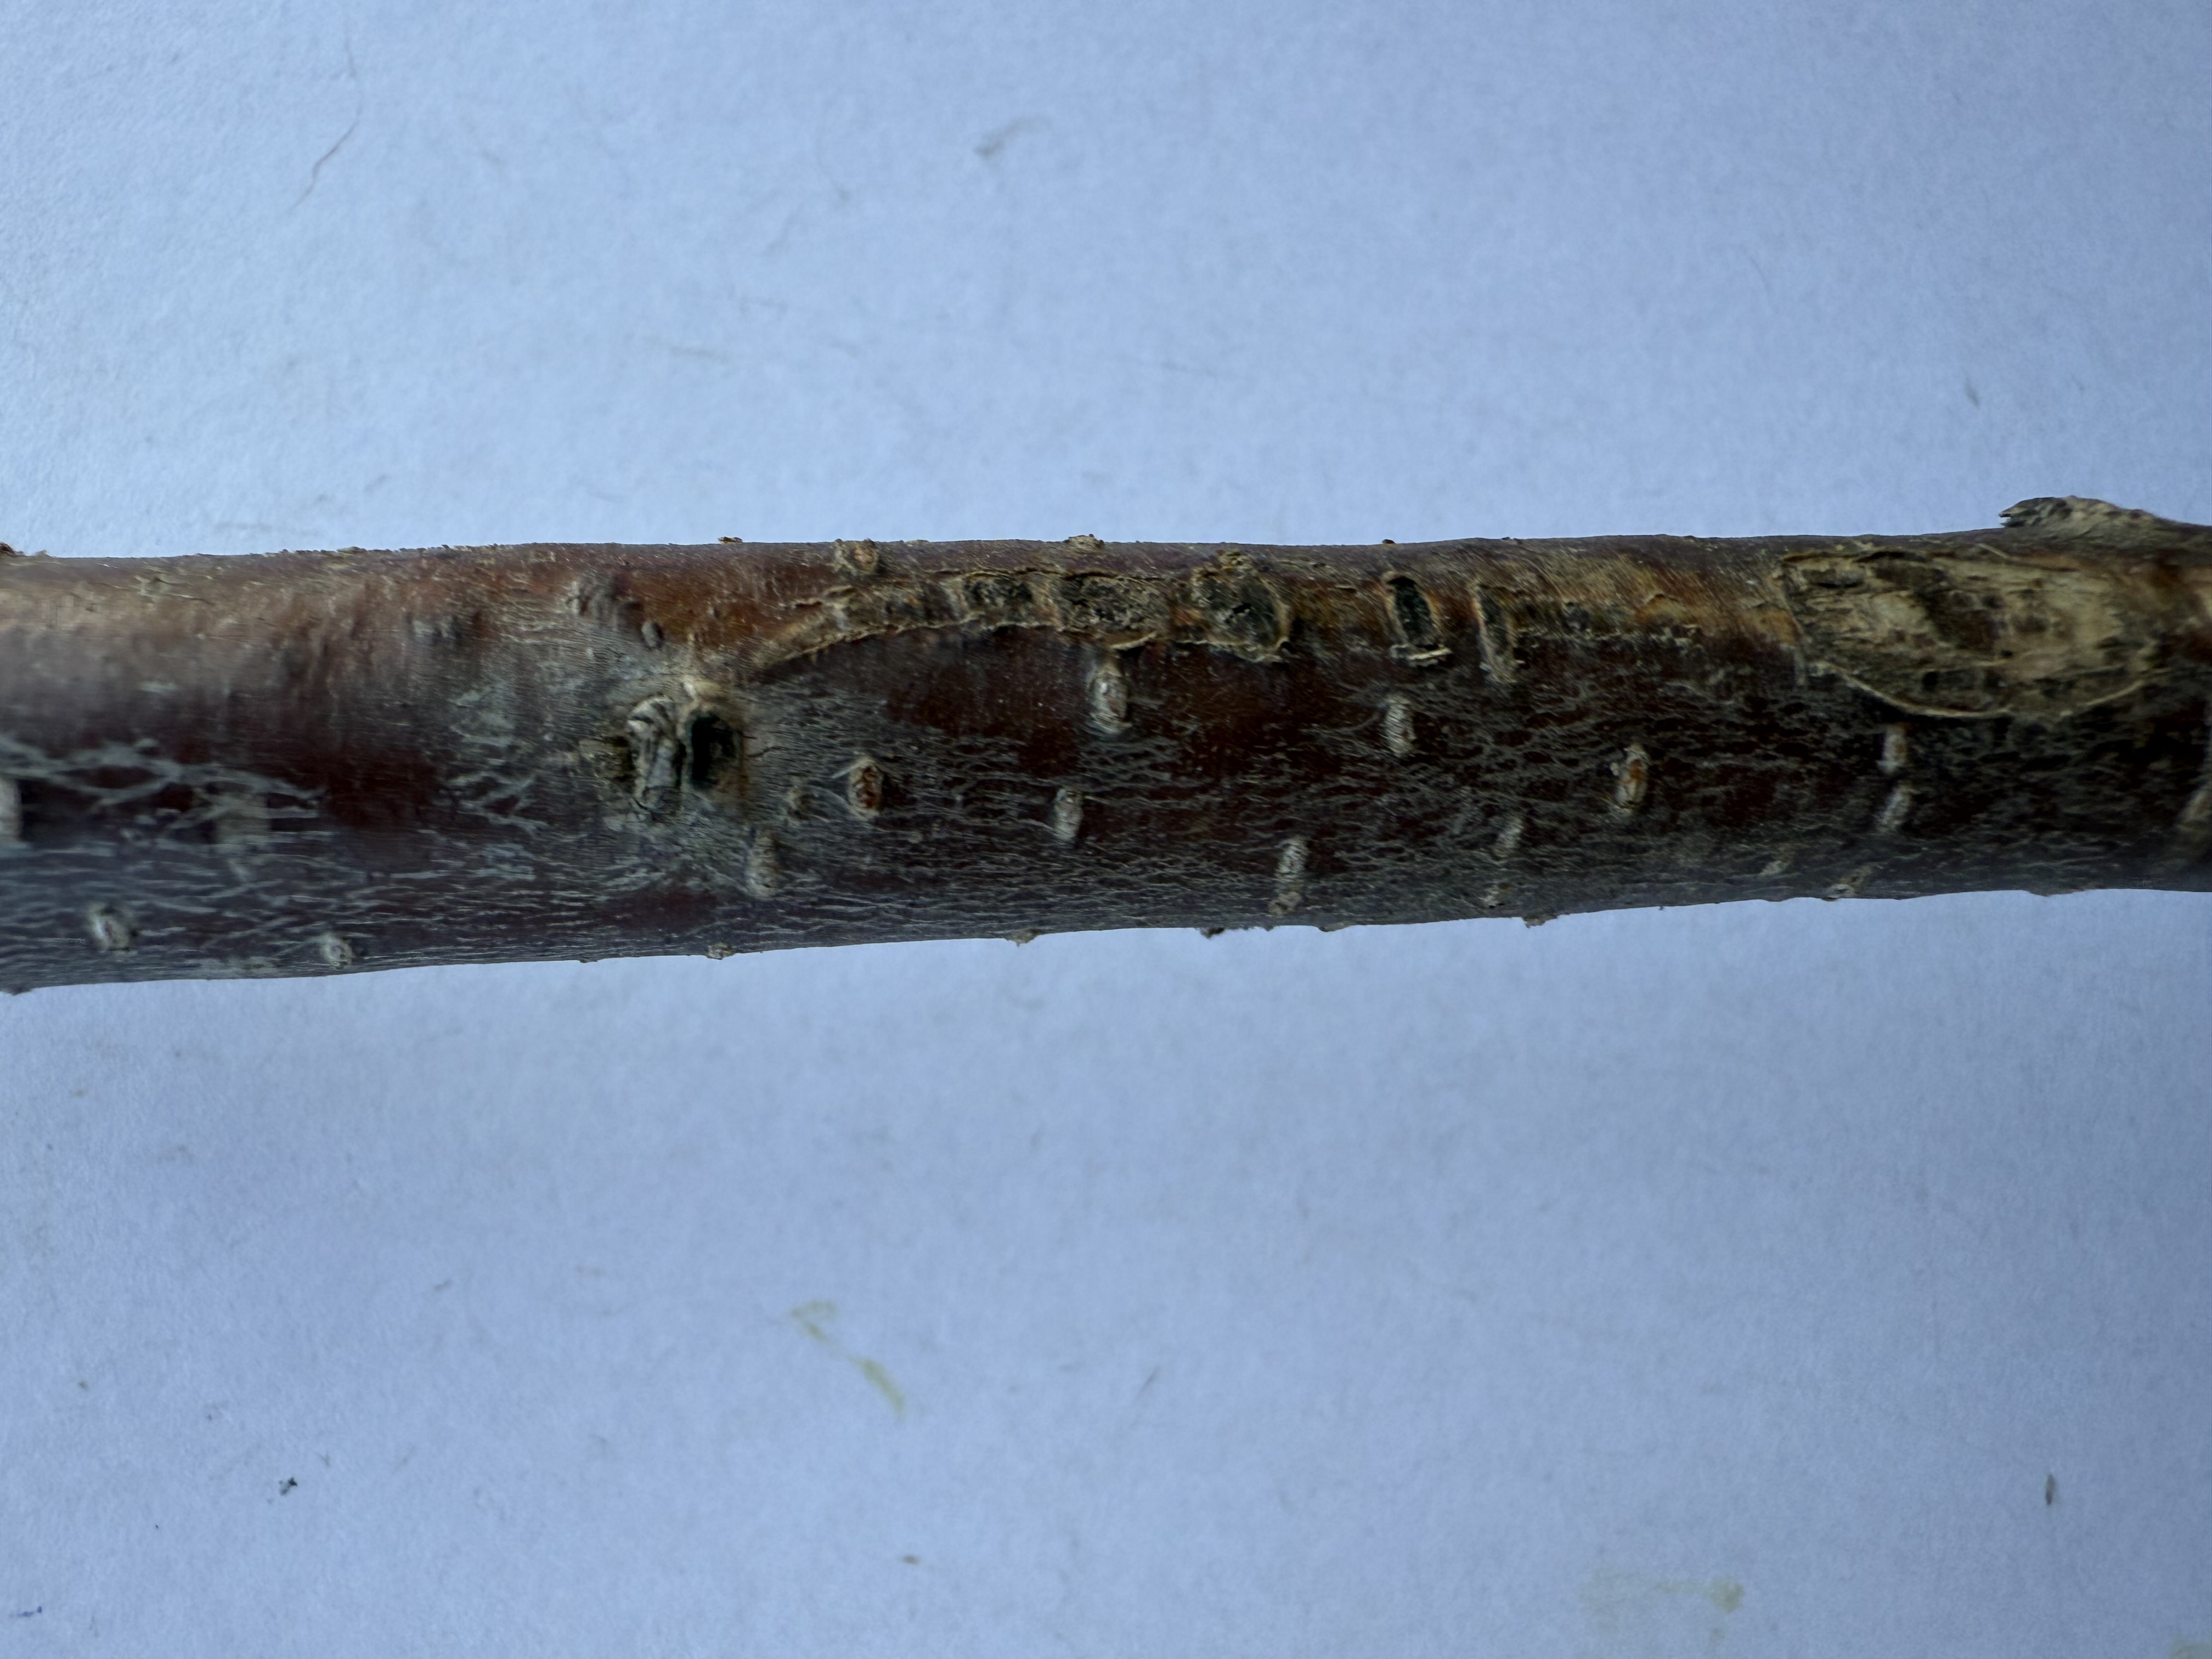
Variety: Sour Cherry